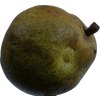
Label: pear